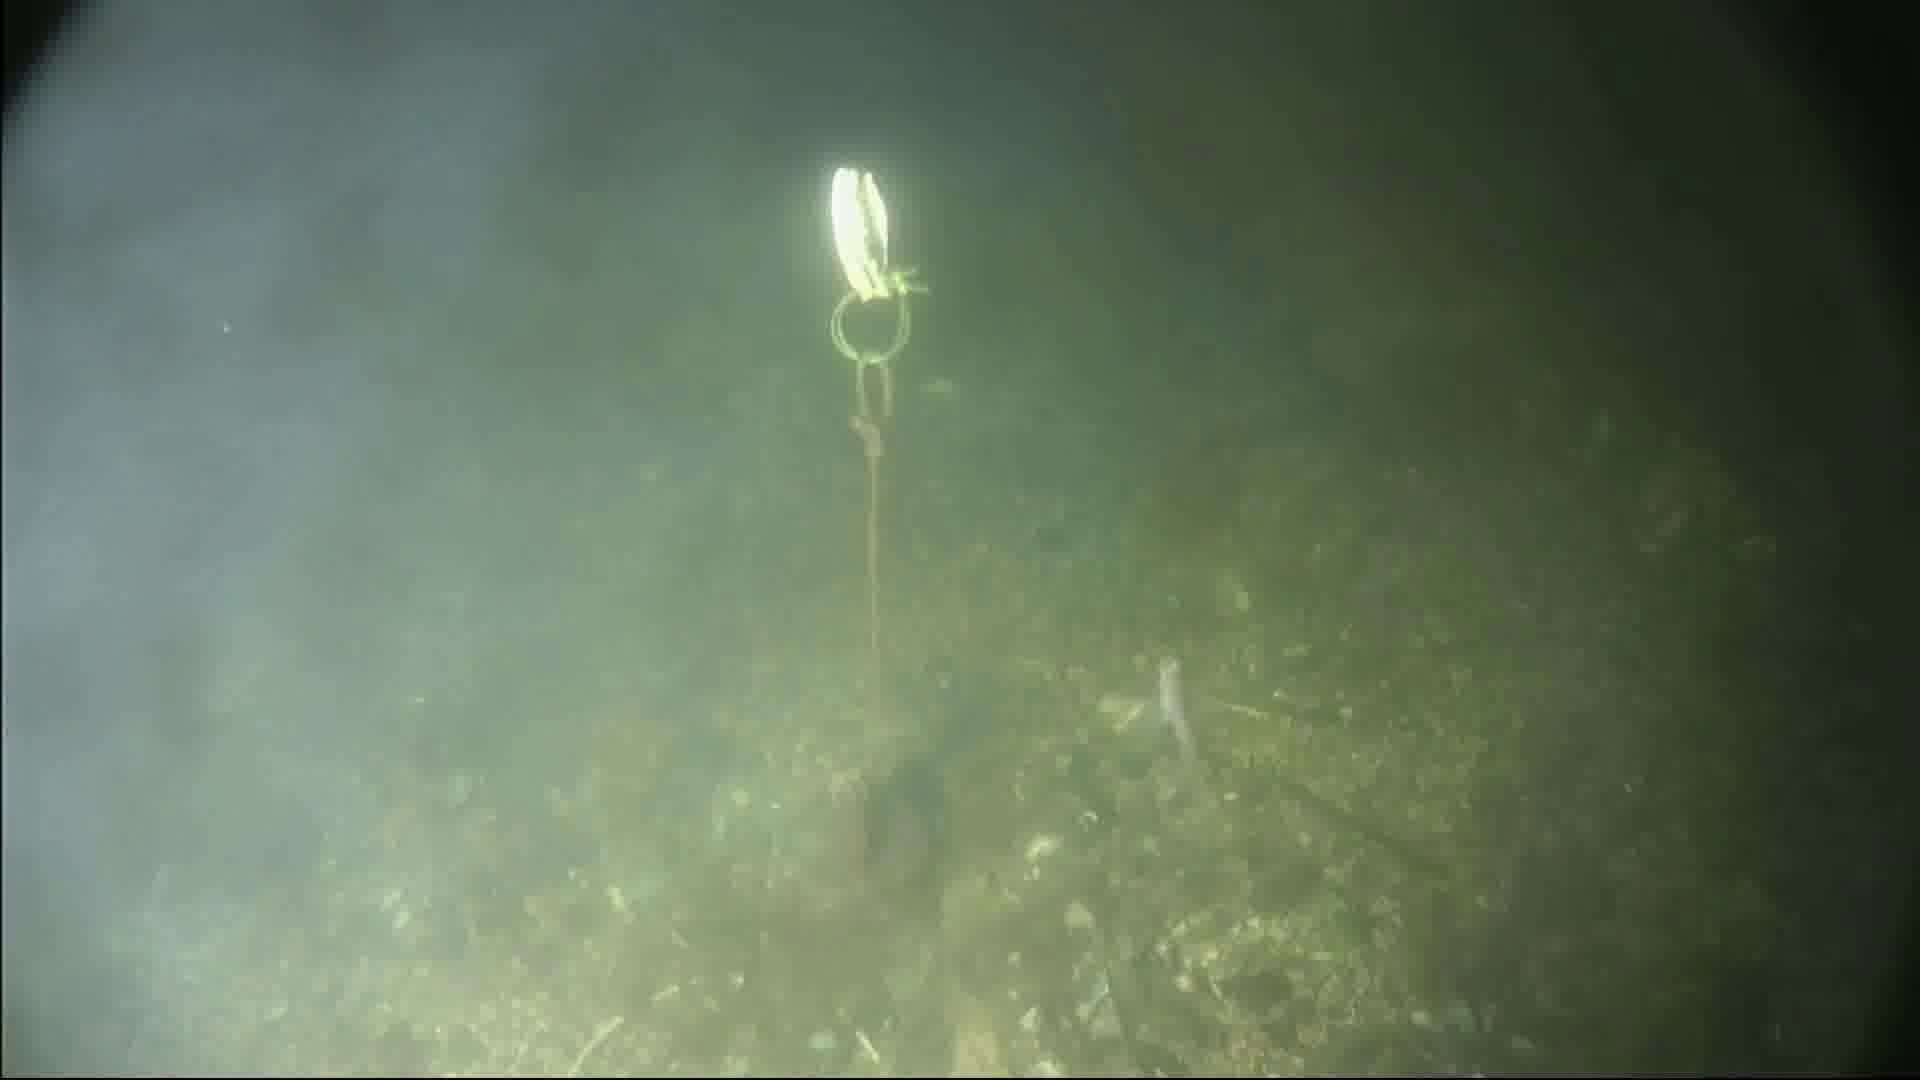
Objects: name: small_fish
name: crab